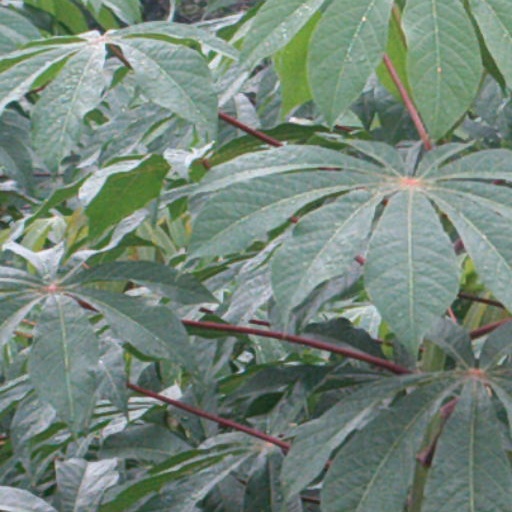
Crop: cassava